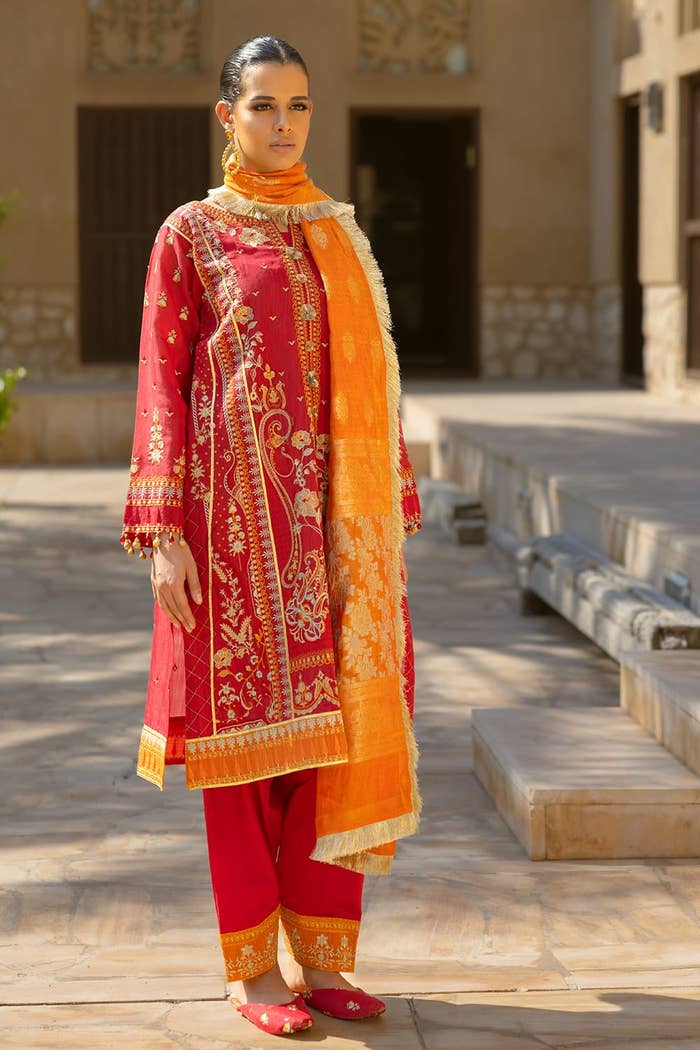
red khan embroidered salwar suit